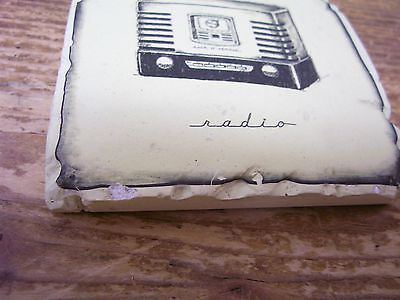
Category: toaster